László Prukner

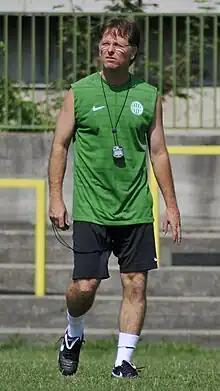

László Prukner (born 14 November 1960) is a Hungarian football manager and former player, formerly managing Ferencvárosi TC, where he was in charge from 2010 to 2011. Prukner previously managed Kaposvári Rákóczi FC.